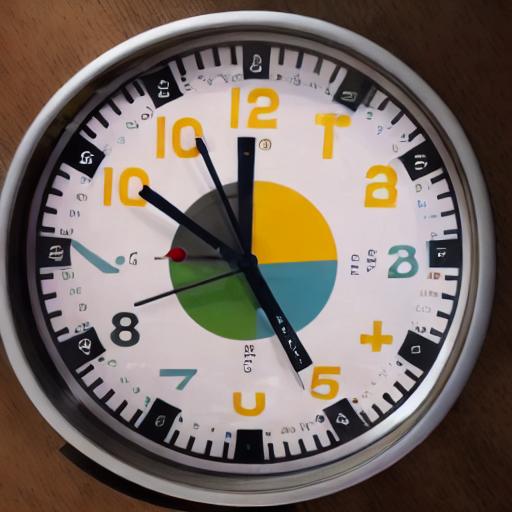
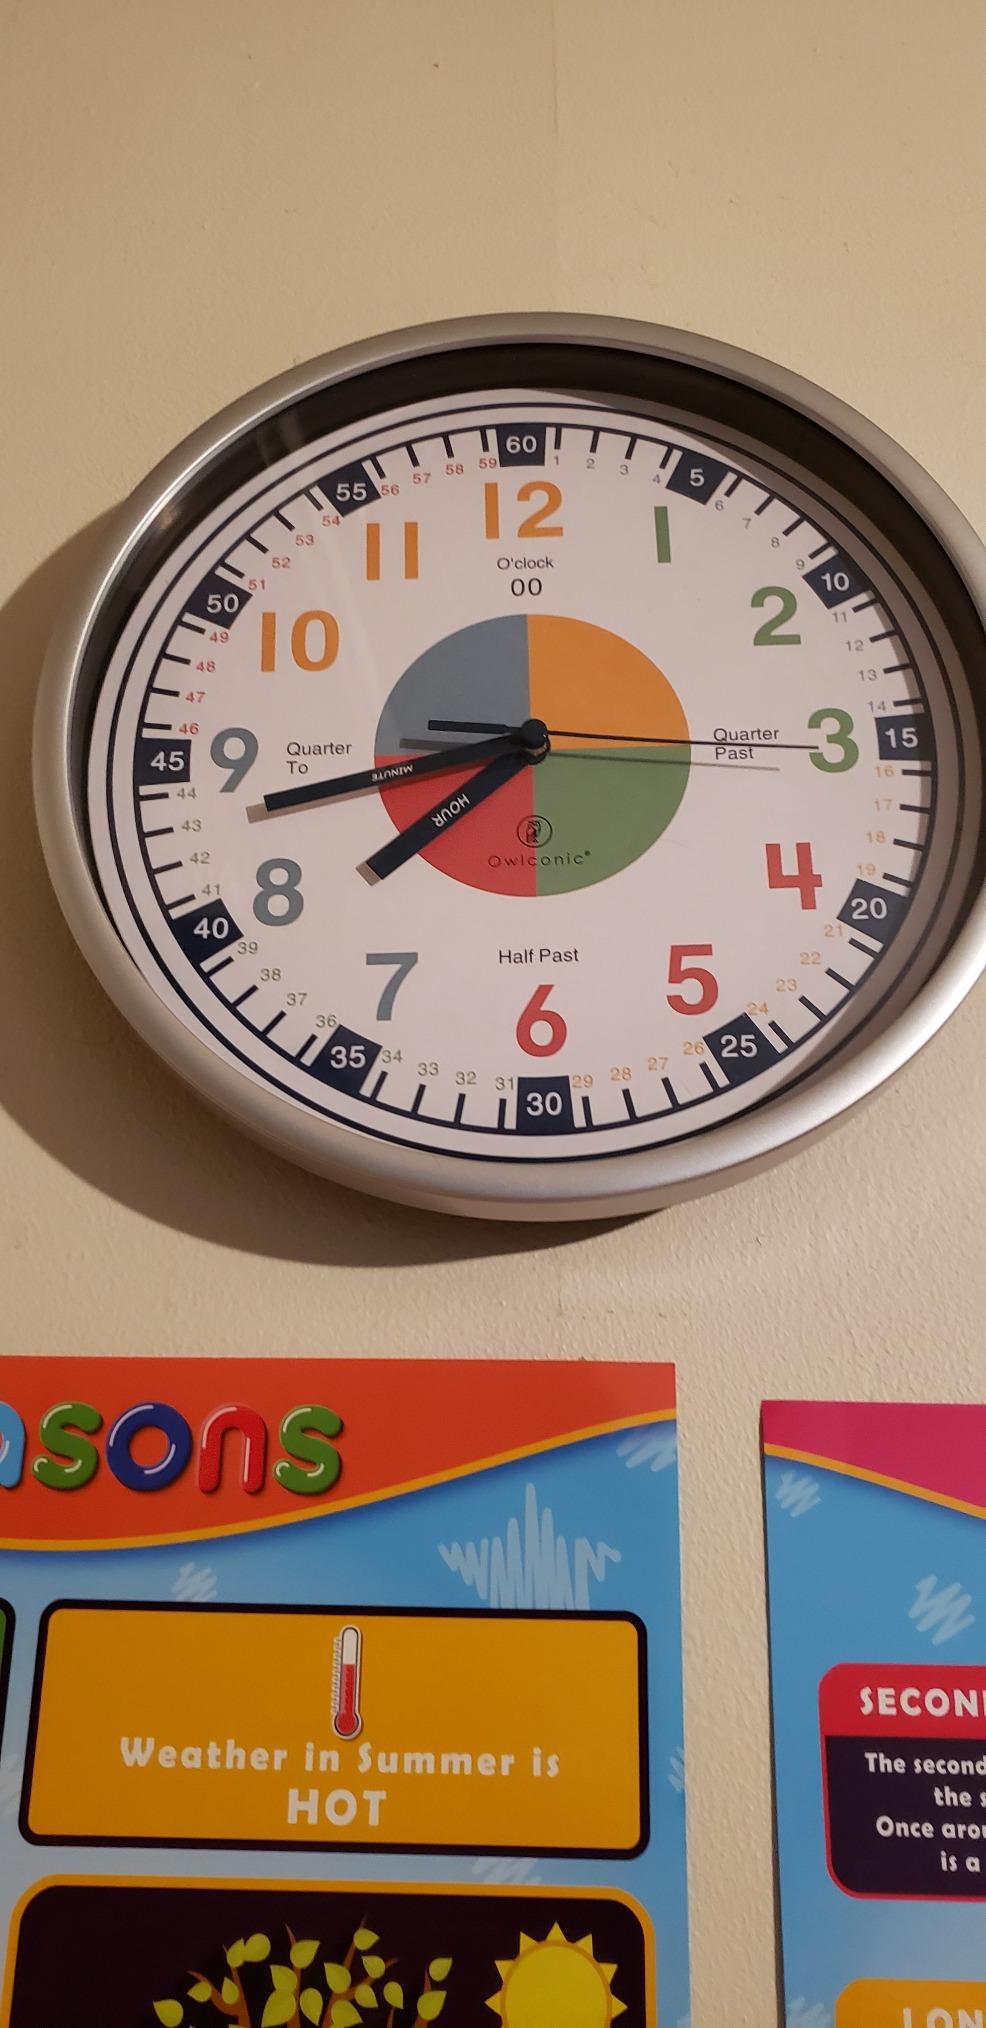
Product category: clock
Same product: no